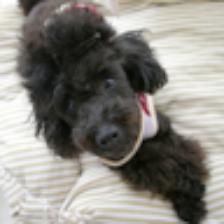
Label: NonHuman